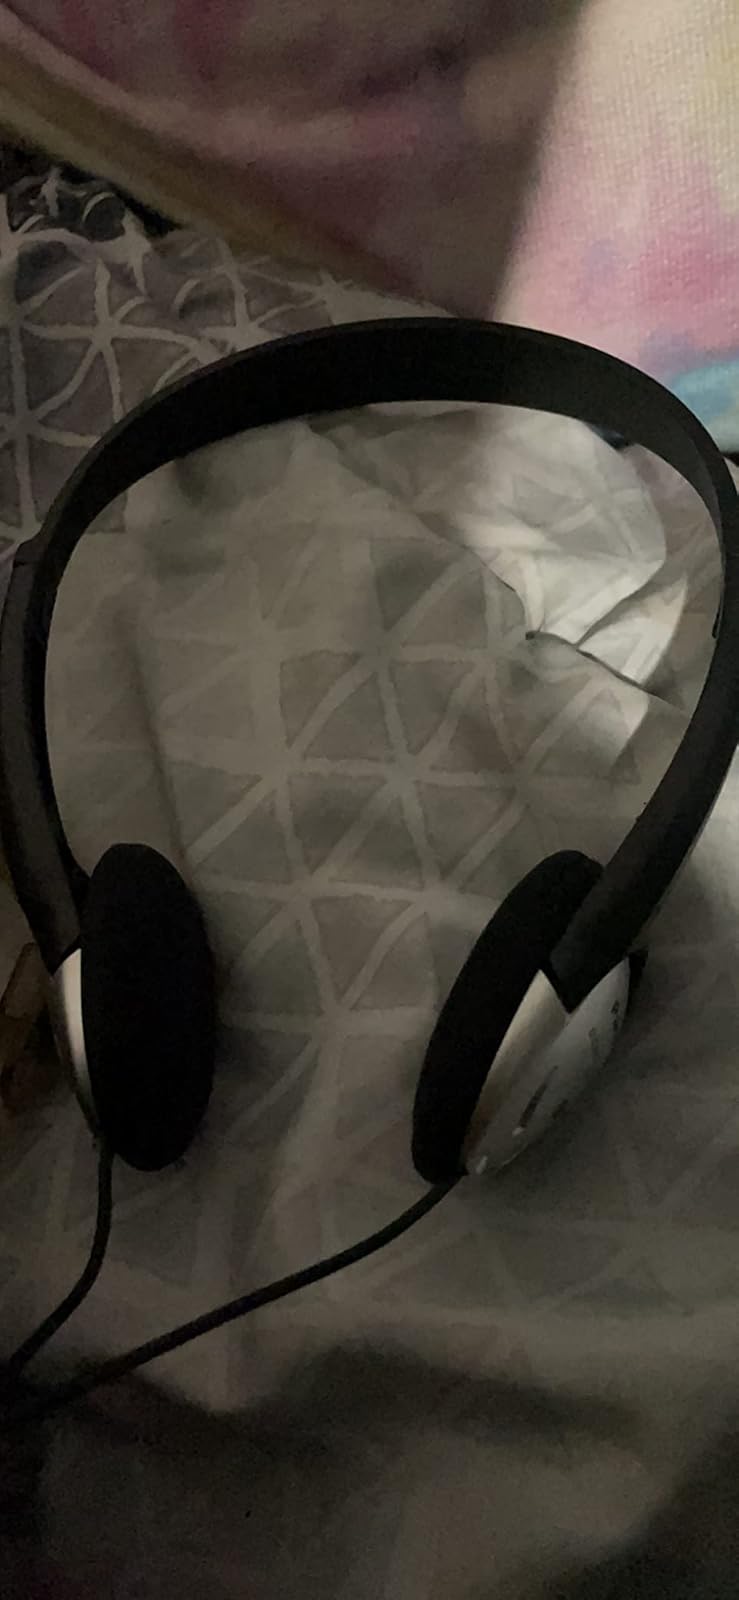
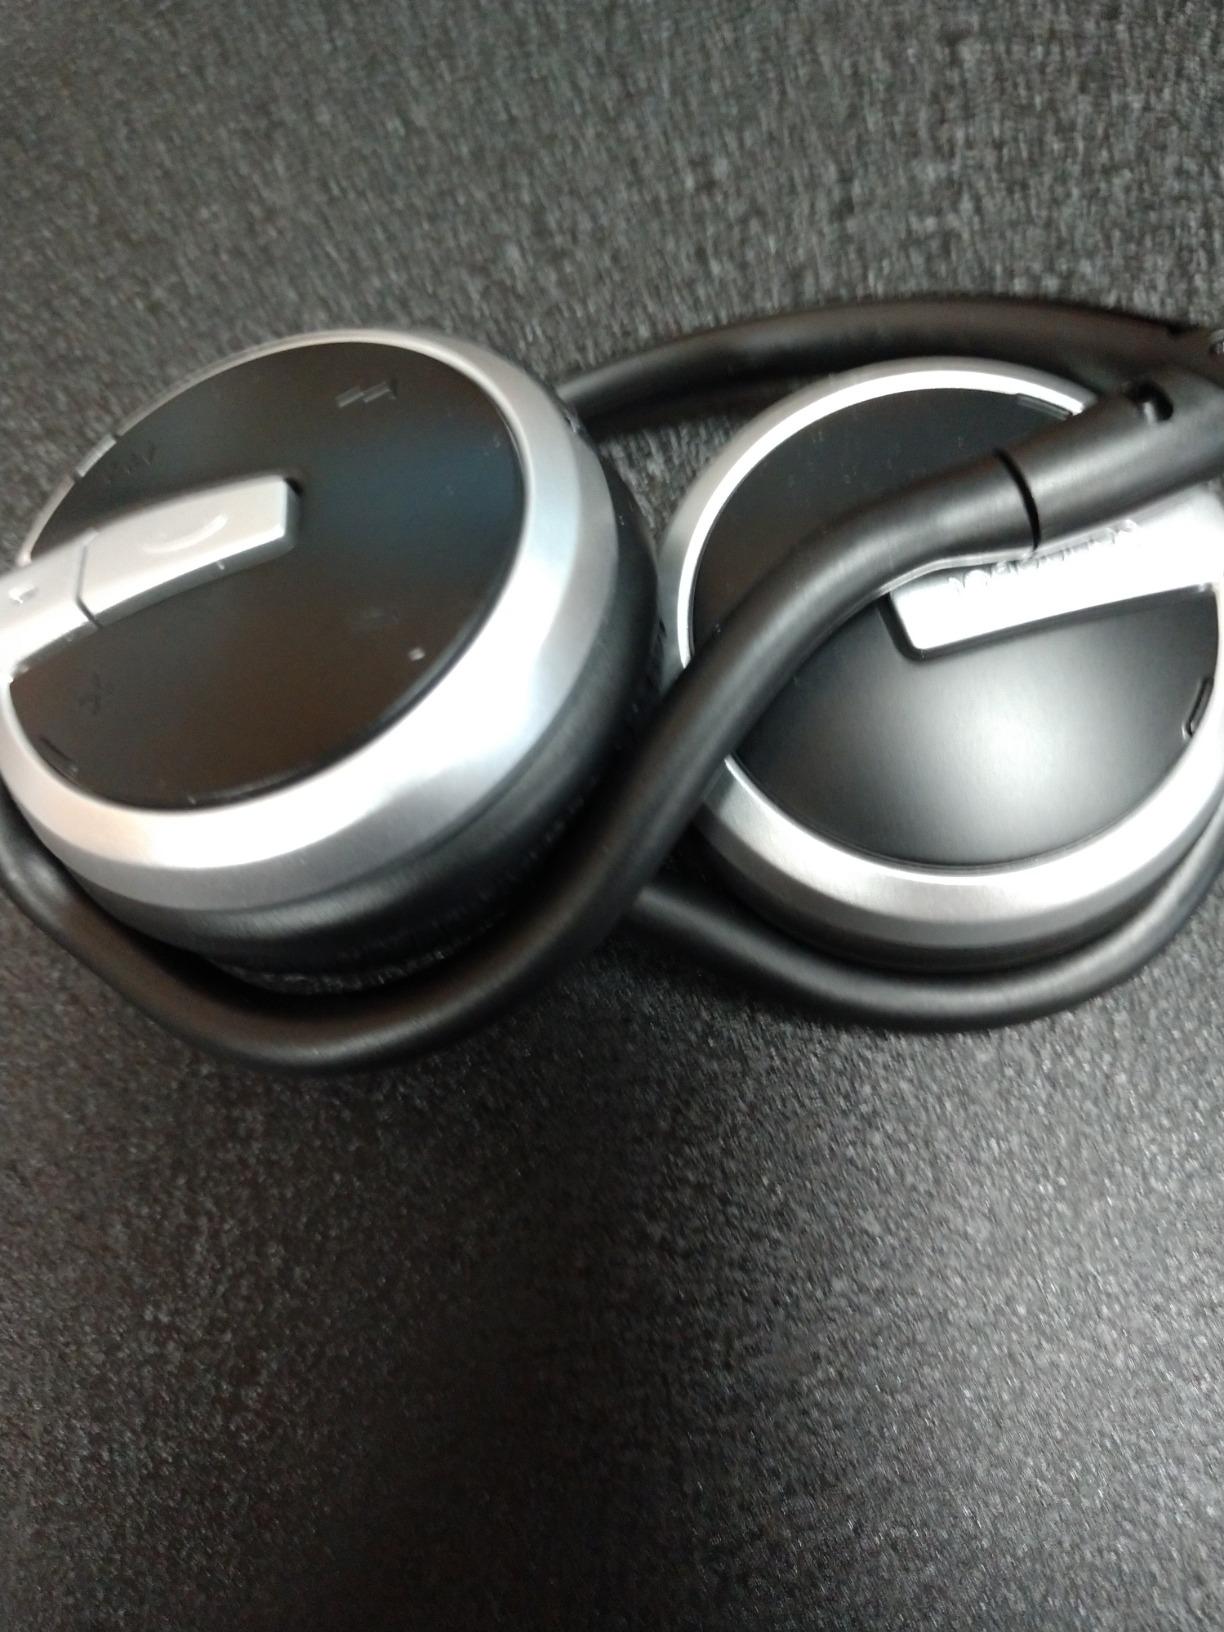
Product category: headphones
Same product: no